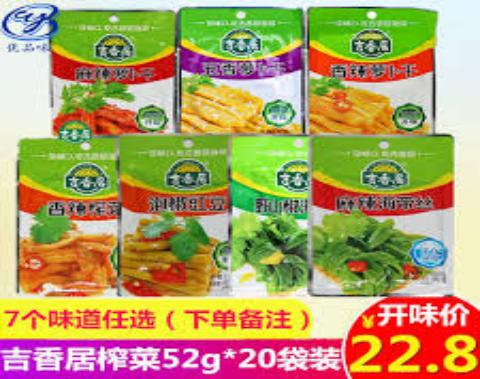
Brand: jixiangju
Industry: Food